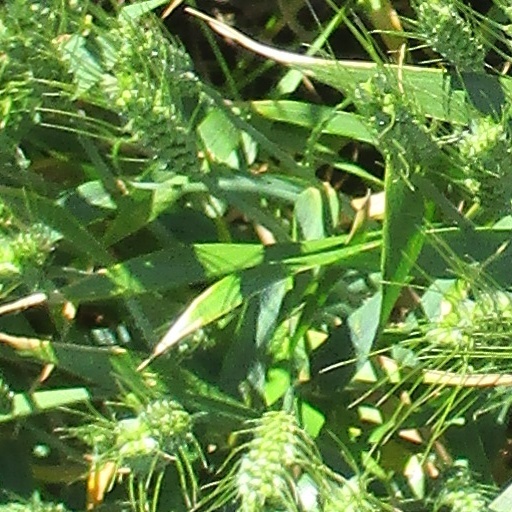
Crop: wheat